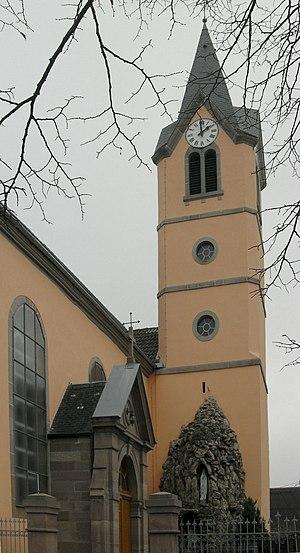
L'église Saint-Gall à Schalbach
Schalbach est une commune française située dans le département de la Moselle, en région Grand Est.